Telephone (sternwheeler)

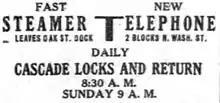
Advertisement for steamer "Telephone", placed September 17, 1905

On July 15, 1905, "Telephone" was reported to still at the Haseltine dock, having been freshly painted with steam up in the boiler, although it was still a mystery as to what route the boat would be placed on. "Telephone No. 3" was reported to be licensed to carry 690 passengers if wood was used as fuel, and 720 if oil was used.